André Haefliger

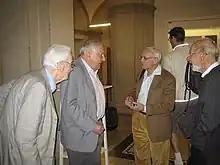
From left to right: Beno Eckmann, Peter Hilton, Jean-Pierre Serre, and André Haefliger in Zürich in 2007

He wrote more than 80 papers in peer review journals and had 20 Ph.D. students, including Augustin Banyaga and the future Field Medalist Vaughan Jones.